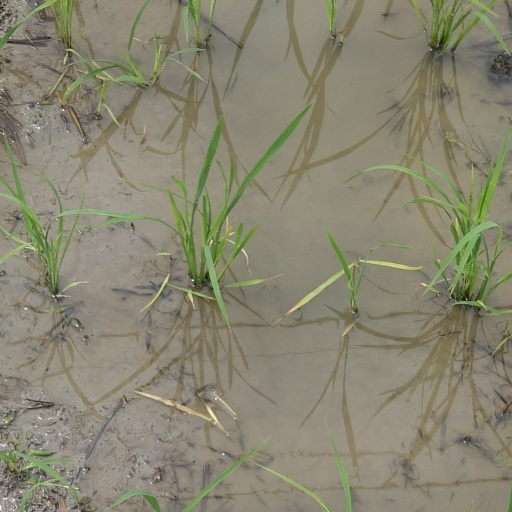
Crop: rice